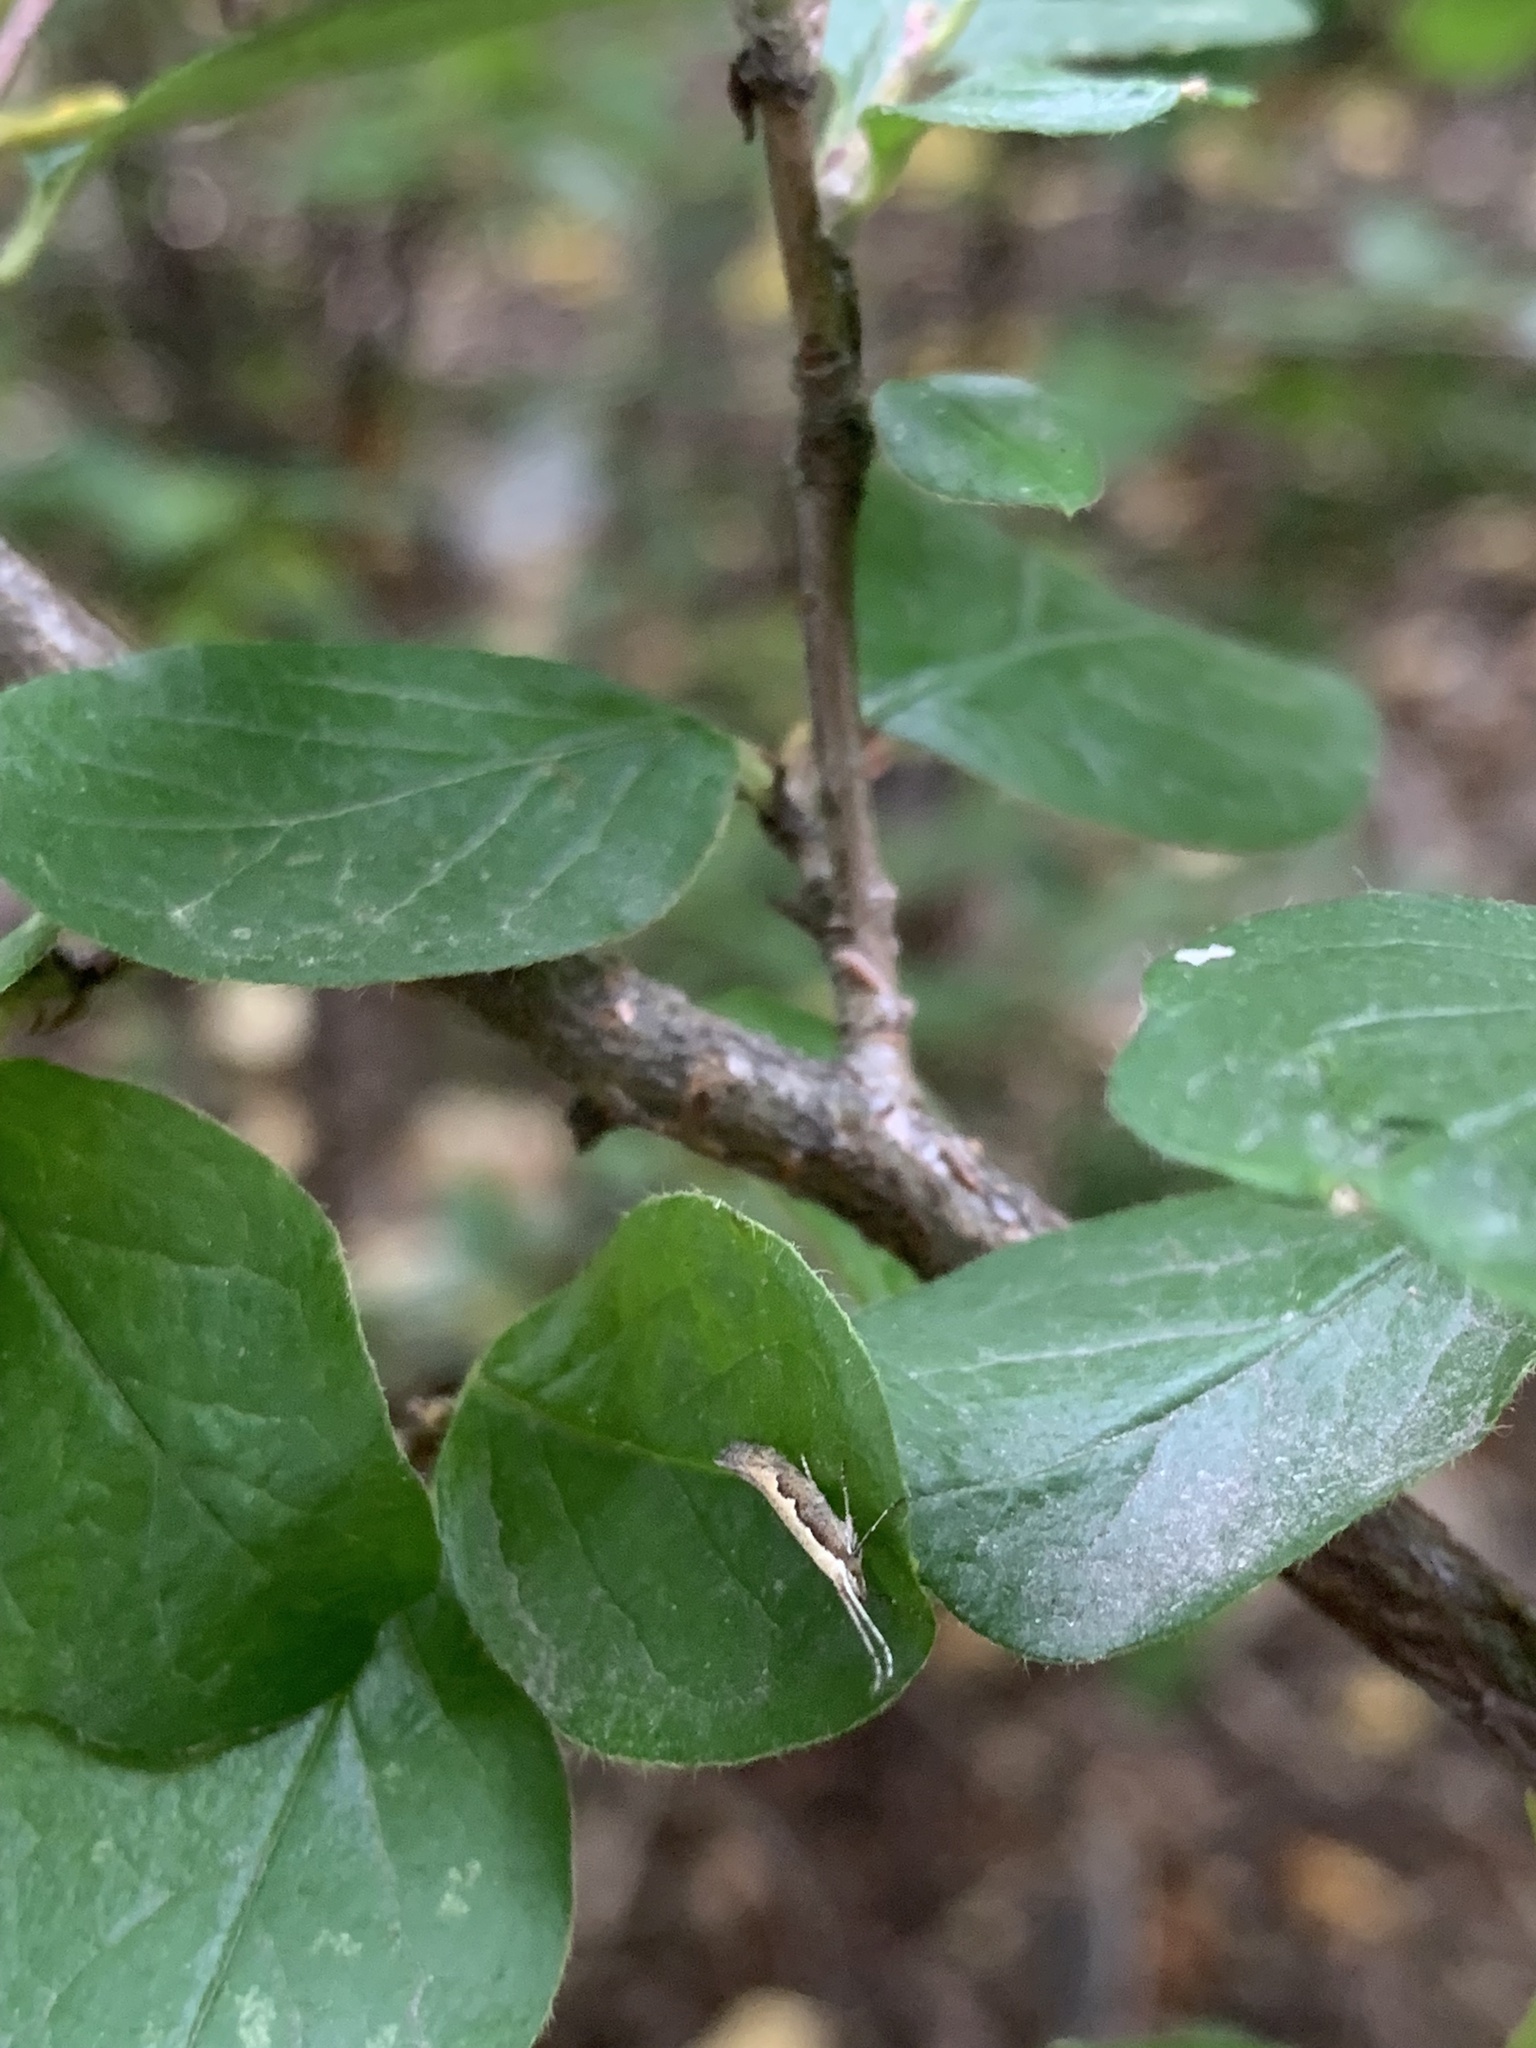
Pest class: diamondback_moth